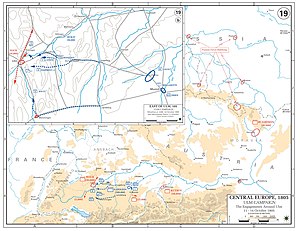
Ulm-felttoget / Felttoget / Haslach-Jungingen og Elchingen
Den strategiske situation mellem 11. og 14. oktober. Den franske hær rykkede hurtigt mod vest for at fange den østrigske hær.
Ulm-felttoget var en række franske og bayerske troppebevægelser og slag med det formål at at udmanøvrere og fange en østrigsk hær i 1805 under Den tredje koalition under Napoleonskrigene. Slaget stod i nærheden af og i den schwabiske by Ulm. Den franske Grande Armée ledet af kejser Napoleon 1. af Frankrig bestod af 210.000 mand i syv armékorps, der forsøgte at drive de østrigske styrker tilbage over Donau, før russiske forstærkninger kunne nå frem. Ved ilmarch lykkedes det Napoleon at fange en østrigsk hær på 23.000 mænd under kommando af general Mack den 20. oktober ved Ulm. Det bragte det samlede antal østrigske krigsfanger under felttoget op på 60.000. Felttoget betragtes som et strategisk mesterstykke og lå til grund for Schlieffen-planen, der lå klar i begyndelsen af det 20. århundrede.